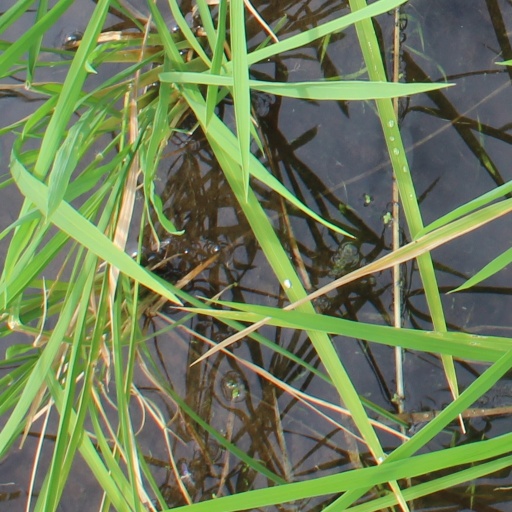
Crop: rice